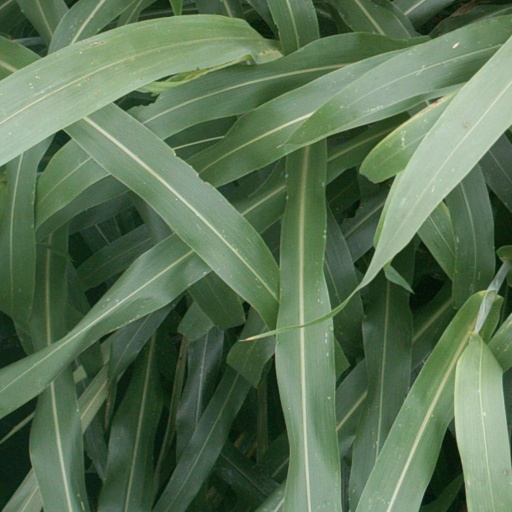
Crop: sorghum